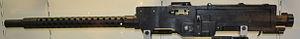
Les mitrailleuses Breda-SAFAT de 7,7 mm et 12,7 mm ont été les armes les plus utilisées dans la Regia Aeronautica durant la Seconde Guerre mondiale. Elles ont été conçues 1935 et fabriquées entre 1935 et 1940 par le groupement d'entreprises constitué entre la Società Italiana Ernesto Breda per Costruzioni Meccaniche et la Società Anonima Fabbrica Armi Torino, une filiale du groupe Fiat.